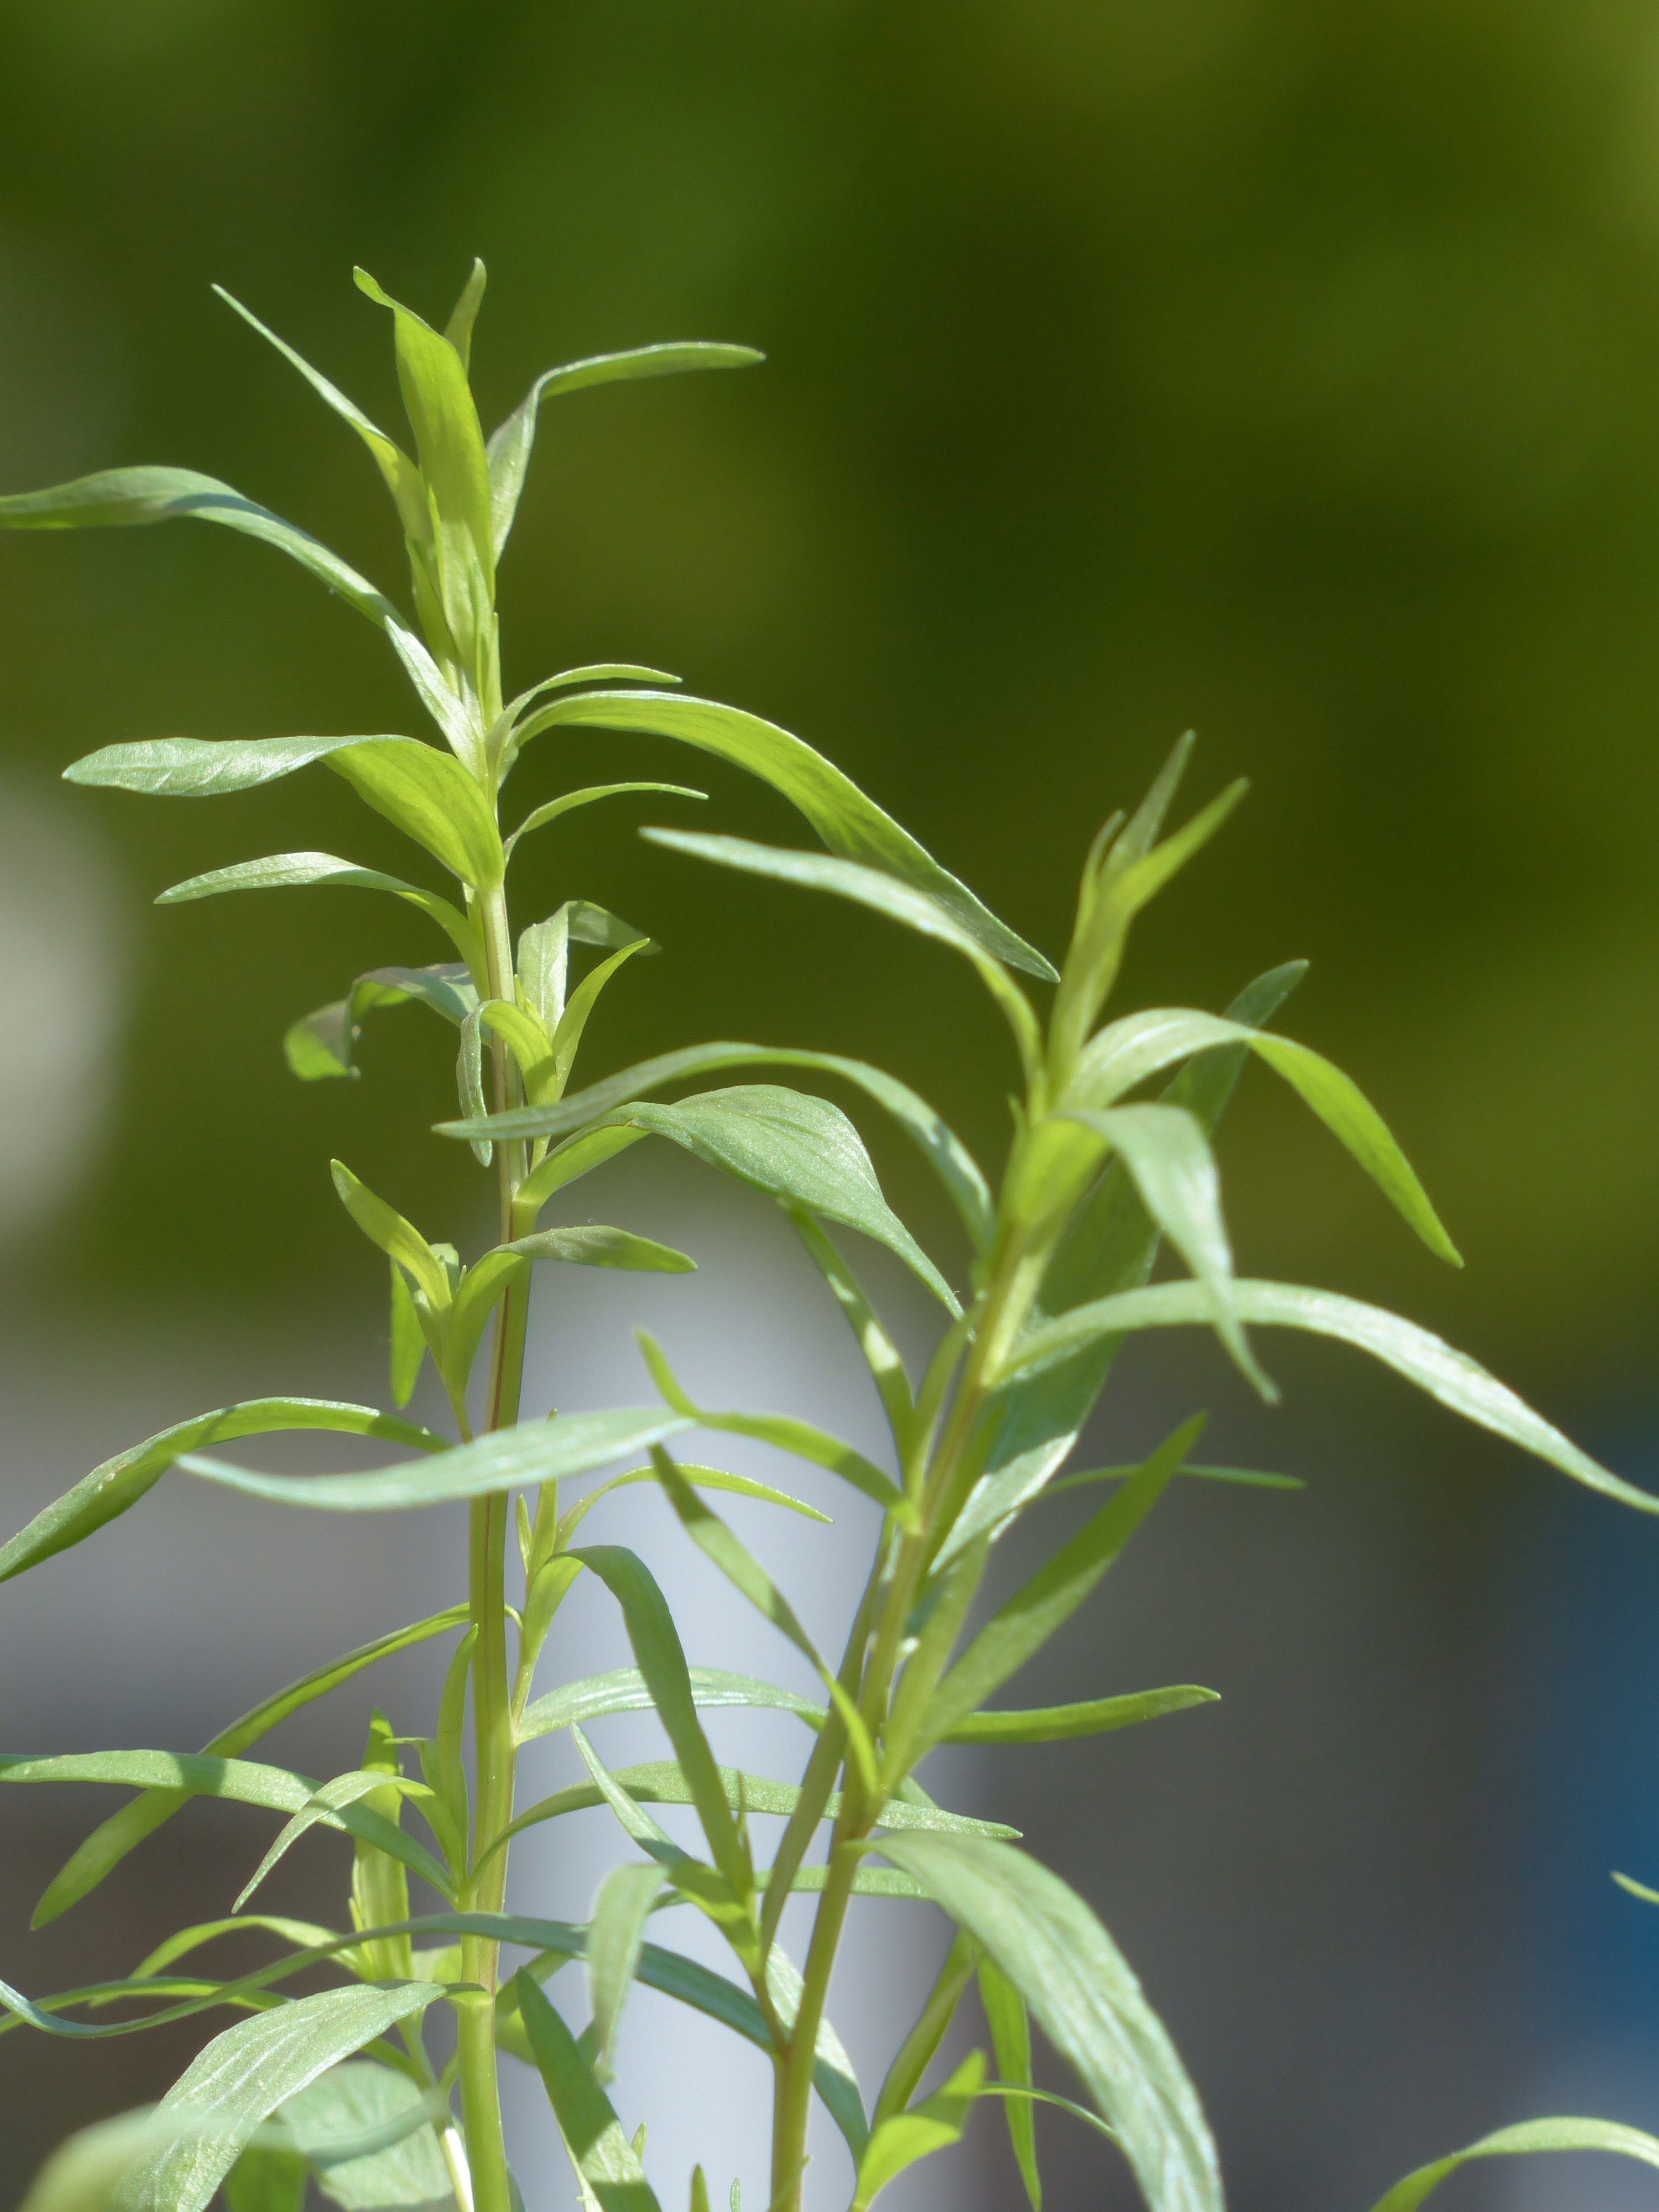
grass, plant, leaf, flower, green, spice, herb, crop, botany, flora, wildflower, stalk, leaves, shrub, asteraceae, dragon, delicate, composites, medicinal plant, kitchen spice, kitchen herb, garden plant, garden herbs, flowering plant, trot, garden spice plant, semi shrub, tarragon, grass family, plant stem, land plant, artemisia dracunculus, dragun, herba dracunculi, beer tram, drachant, dragackel, drag down, eggs herb, fieferkrott, kaiser lettuce, zittwerkraut, anise flavor